2015 UEFA Europa League final

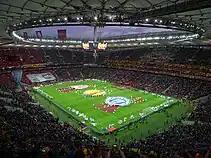

The National Stadium was announced as the venue of the final at the UEFA Executive Committee meeting on 23 May 2013. This was the first UEFA club final hosted in Poland.